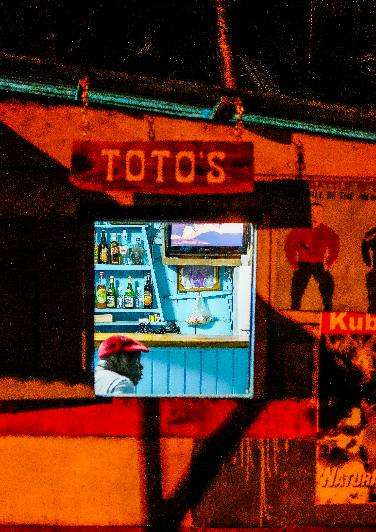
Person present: Yes